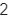
Number: 2